Miniature Lop

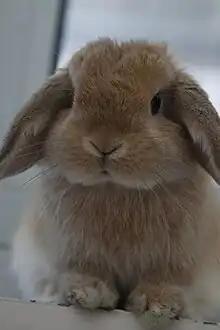
A fawn colored Miniature Lop

The Miniature Lop in Britain is a relatively new rabbit breed, and it is descended from the first dwarf lops that were developed in the Netherlands during the 1970s. These are now called, in the US, the "Holland Lop", but in the Netherlands, they are known as the "Miniature Lop".